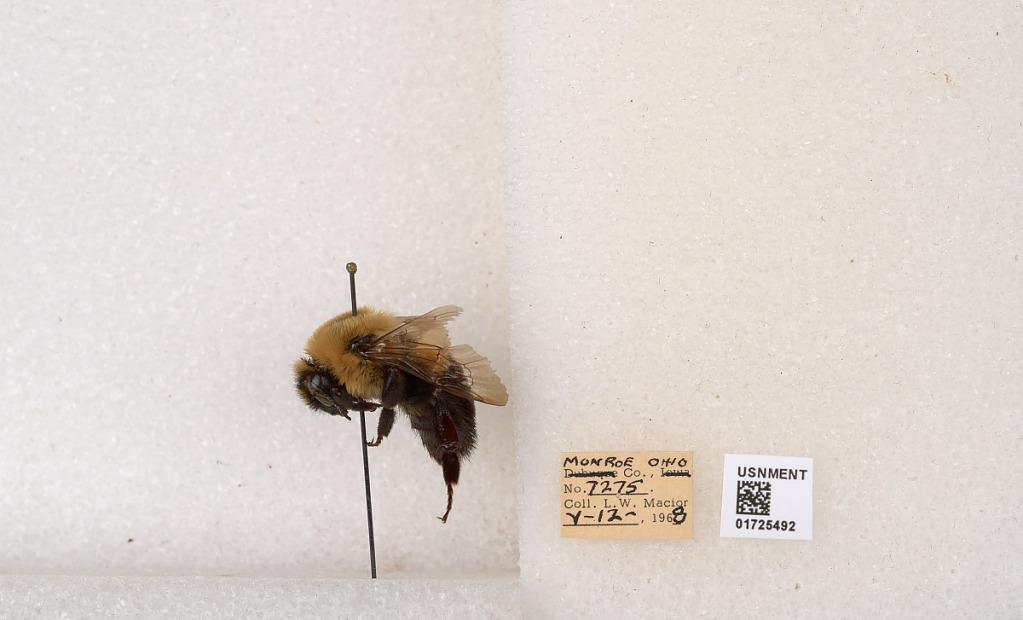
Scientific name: Bombus impatiens Cresson
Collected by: L. Macior
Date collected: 1968-5-12
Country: United States
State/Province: Ohio
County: Monroe
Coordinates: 39.7274, -81.0829